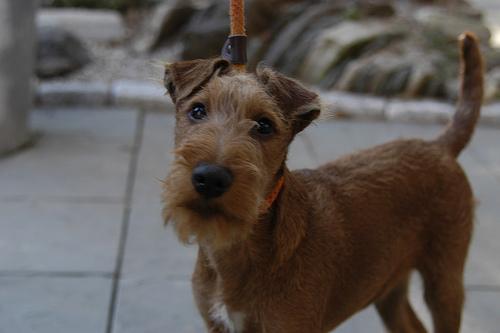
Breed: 207-n000036-Irish_terrier